Church of San Giovanni in Valle

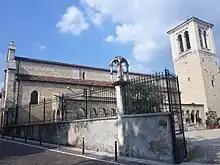
Side view

San Giovanni in Valle is a Romanesque-style, Catholic church located on the street of the same name in Verona, region of Veneto, Italy.